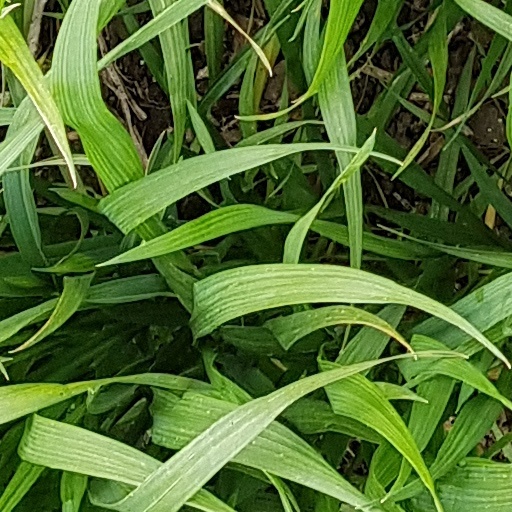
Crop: wheat